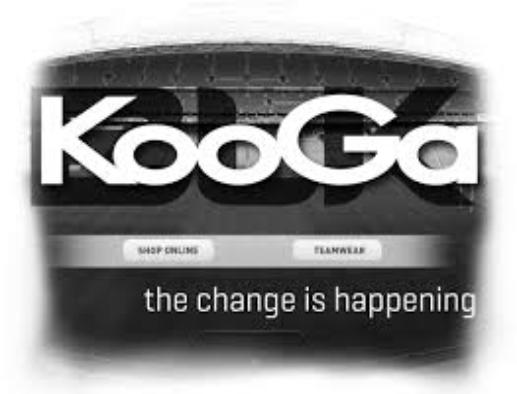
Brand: KooGa
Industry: Clothes